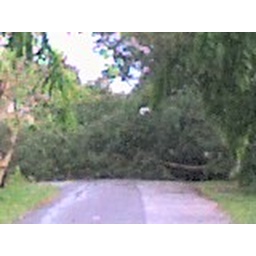
falling tree covering the road in taman ehsan